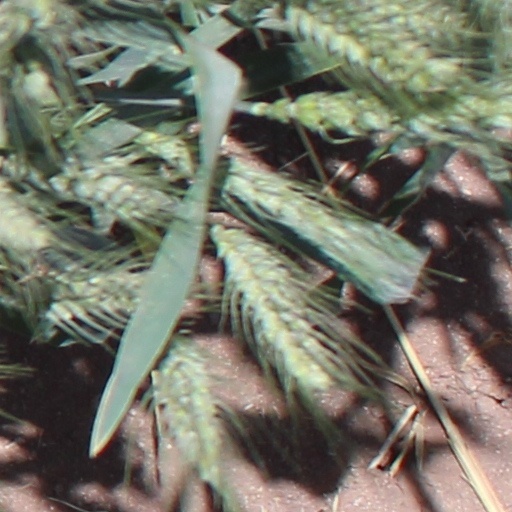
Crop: wheat